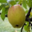
Label: apple